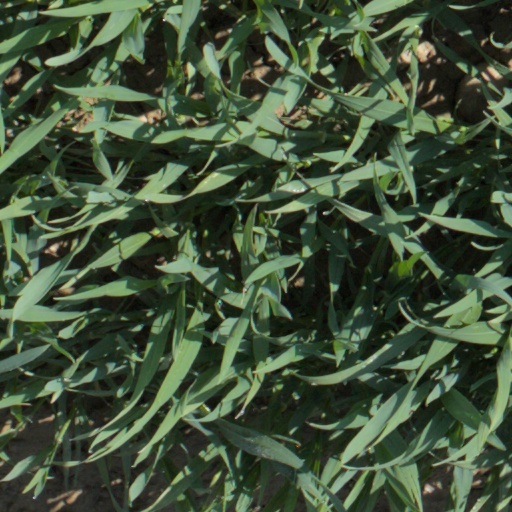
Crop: wheat